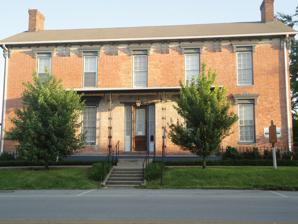
Building: Jack Thomas House
Country: United States of America
Year built: 1810
United States historic place Jack Thomas House U.S. National Register of Historic Places Show map of Kentucky Show map of the United States Location 108 E. Main St., Leitchfield, Kentucky Coordinates 37°28′48″N 86°17′33″W / 37.48000°N 86.29250°W / 37.48000; -86.29250 ( Jack Thomas House ) Area 2 acres (0.81 ha) Built 1810 Architectural style Late Victorian, Federal NRHP reference No. 76000890 Added to NRHP April 21, 1976 The Jack Thomas House , at 108 E. Main St. in Leitchfield, Kentucky was built in 1810.  It was listed on the National Register of Historic Places in 1976. It has been known as the oldest brick house in Leitchfield, on the basis of its original one-story brick section which later served as a rear ell off the main block, built later.  The main block is a two-story five-bay brick section, with its front door and window above having originally been in Palladian window format. It has also been known as The Gardner Place . It was built in 1812–14 by Jack Thomas, who eventually was clerk for Grayson County for 41 years.  It was built with two rooms downstairs and a loft above.  It was expanded in 1925 with rooms upstairs and downstairs.  It was later owned by William Evans, who operated a general store. It was sold in 1884 to George H. ("Bent") Gardner, founder and president of the Leitchfield Deposit Bank. References